LG G4

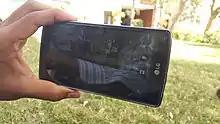
Camera mode on

The rear-facing camera has a 16-megapixel sensor with a f/1.8 aperture lens, infrared active autofocus (by way of a time-of-flight sensor), three-axis optical image stabilization, and LED flash. A "RGB color spectrum sensor" is located below the flash, which analyzes ambient lighting to optimize the white balance and flash color to generate more natural-looking images. The front-facing camera is 8-megapixels with an aperture of f/2.0.